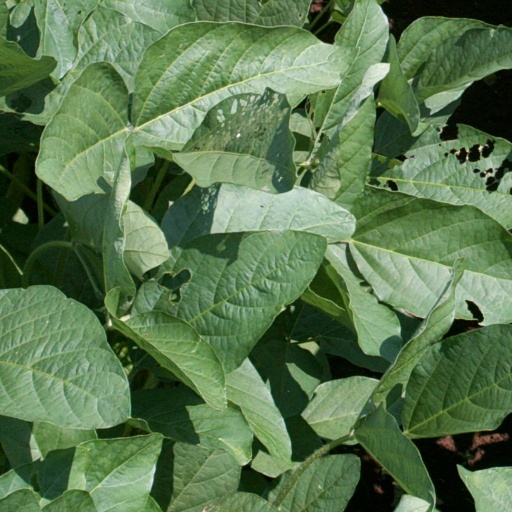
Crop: soybean